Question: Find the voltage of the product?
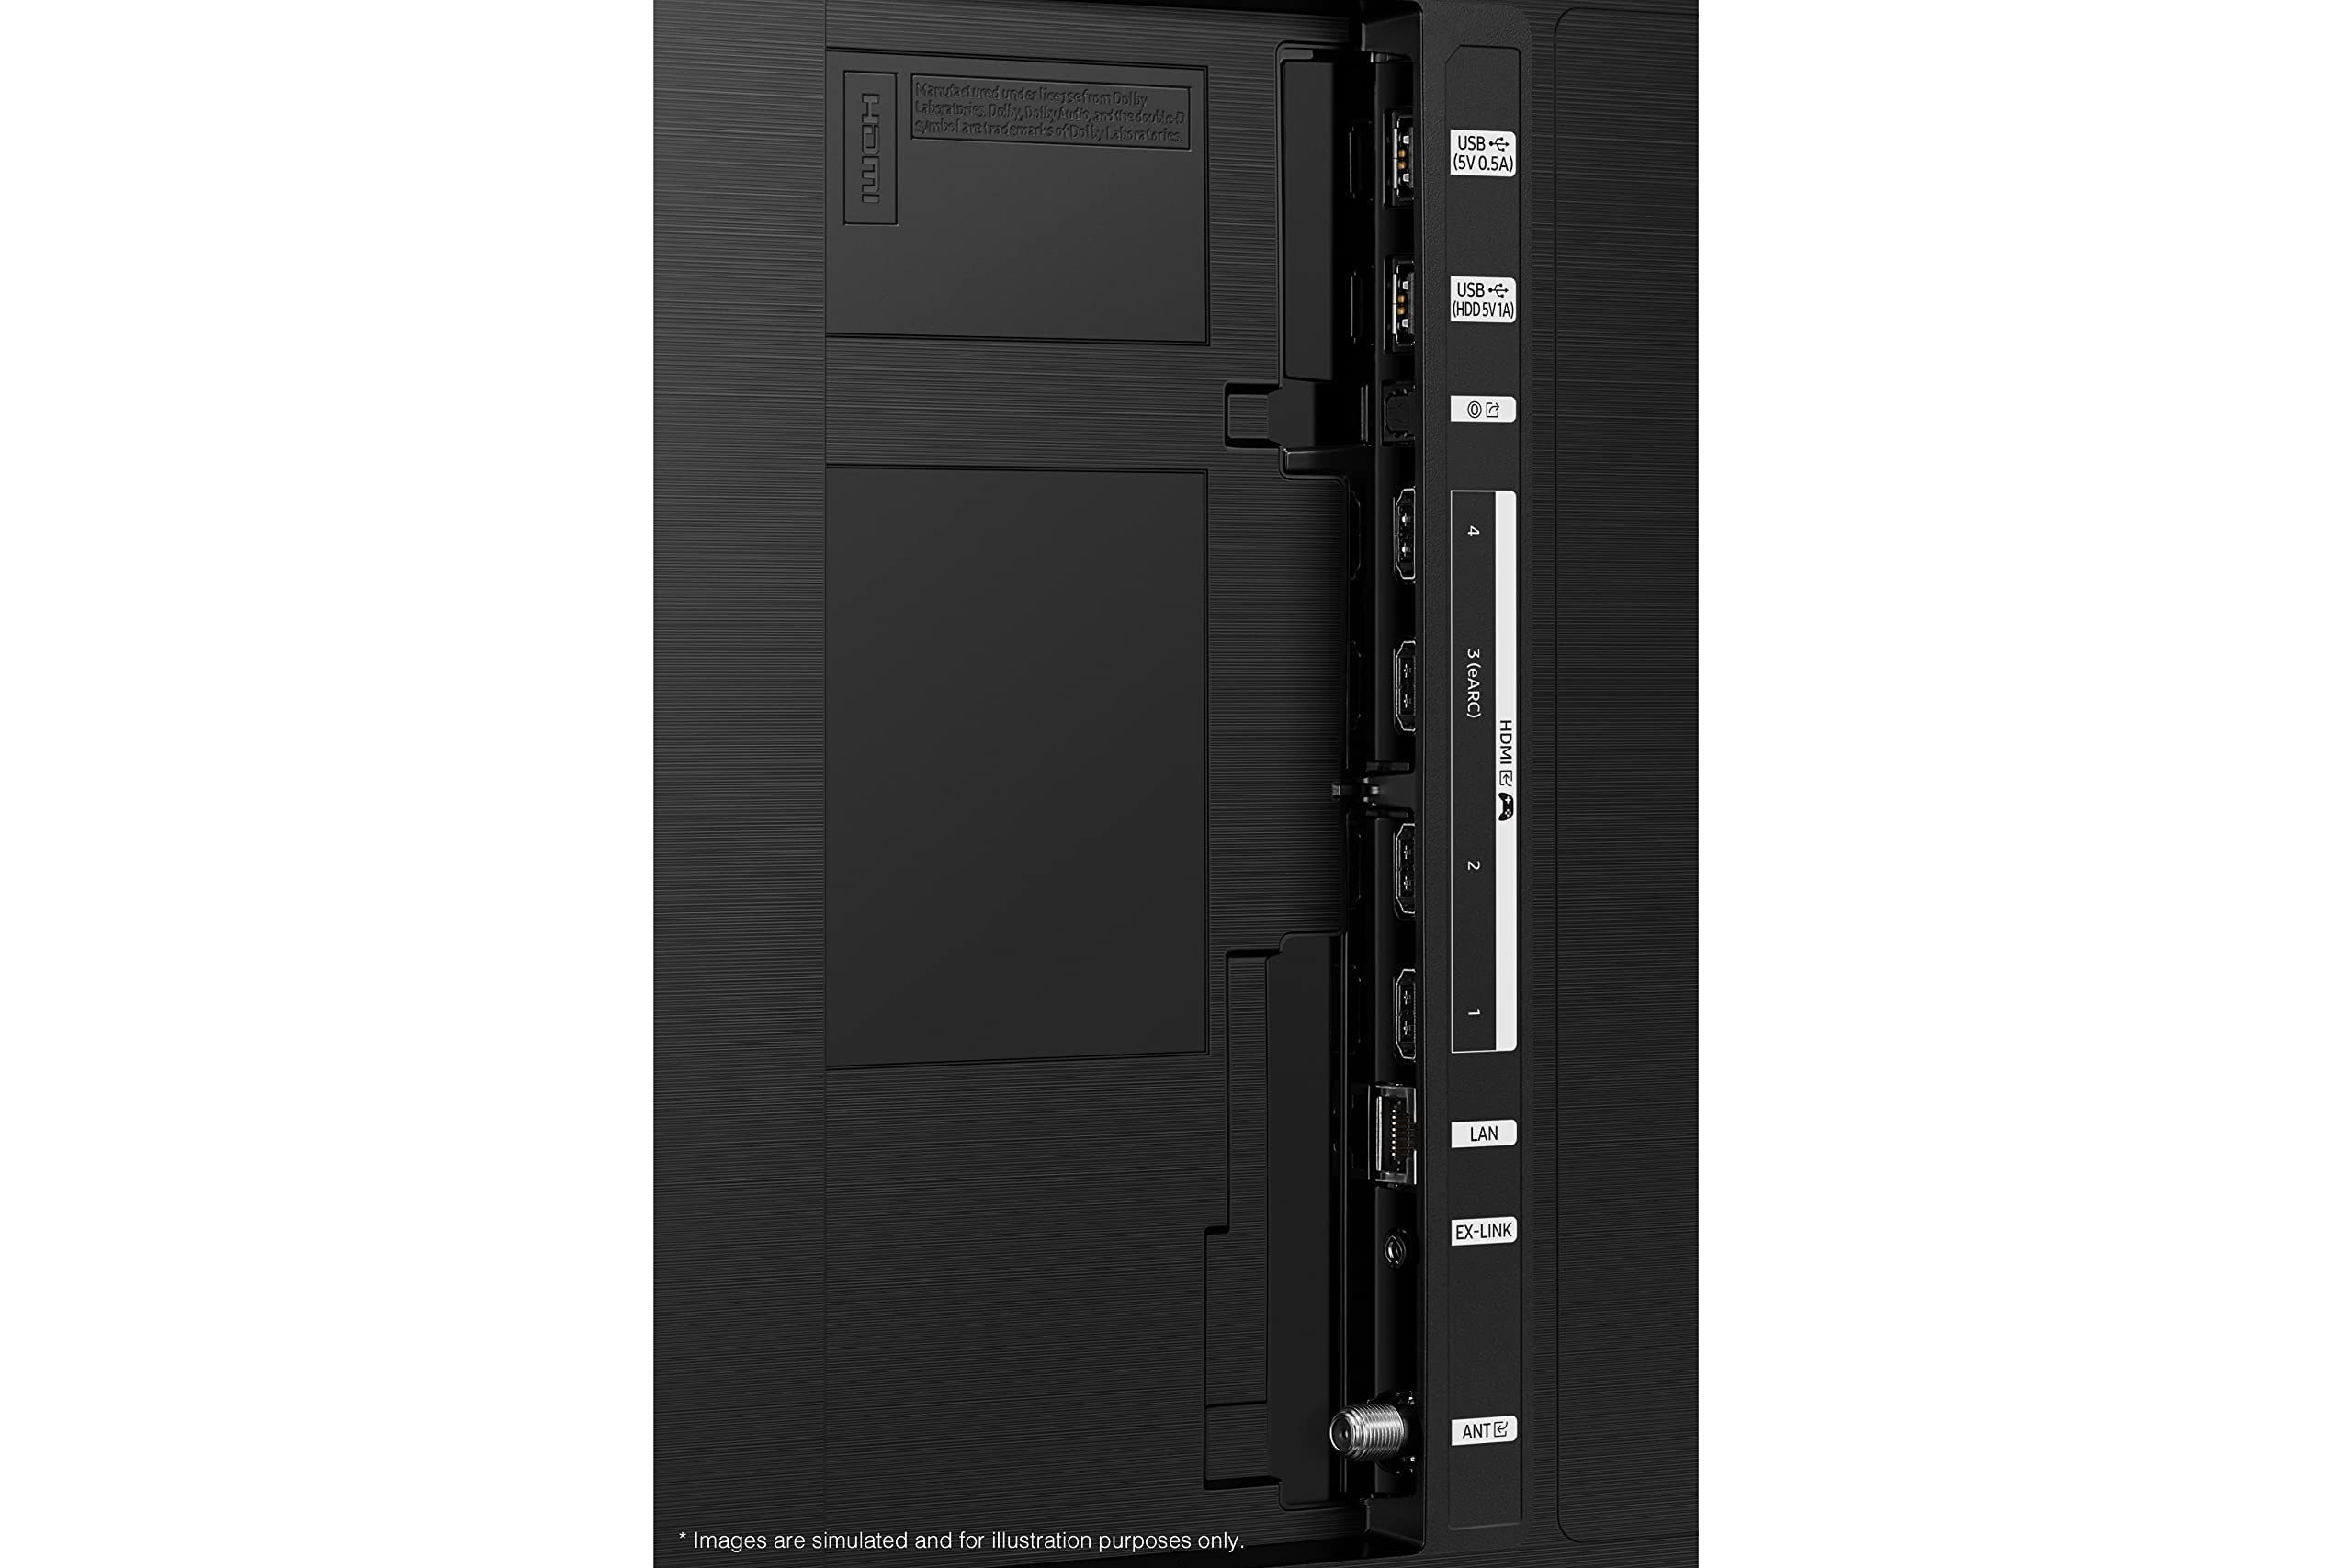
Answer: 5.0 volt